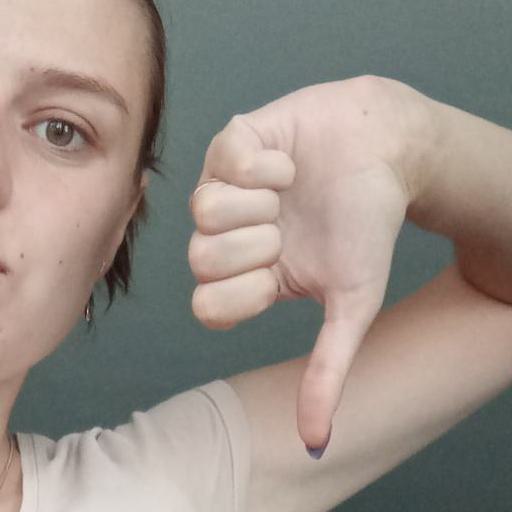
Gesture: dislike